Beat Museum

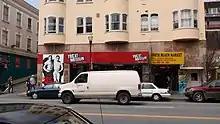
The Beat Museum as seen across the street

Permanent exhibits include details and memorabilia from the 1957 Howl obscenity trial, original art by Lawrence Ferlinghetti, Harold Norse, and Gregory Corso, a first edition copy of Kerouac’s first novel, The Town and the City, an advance copy from his hometown library, 'Women of the Beat Generation', which showcases the oft-forgotten Beat women, a room to display a continuously playing documentary, an exhibit called "Passing the Torch: How the Beats Became the Hippies", and more. As of 2021 David Woodard's iteration of the Brion Gysin Dreamachine, along with original manuscripts, first editions, and letters, rounds out the permanent collection.